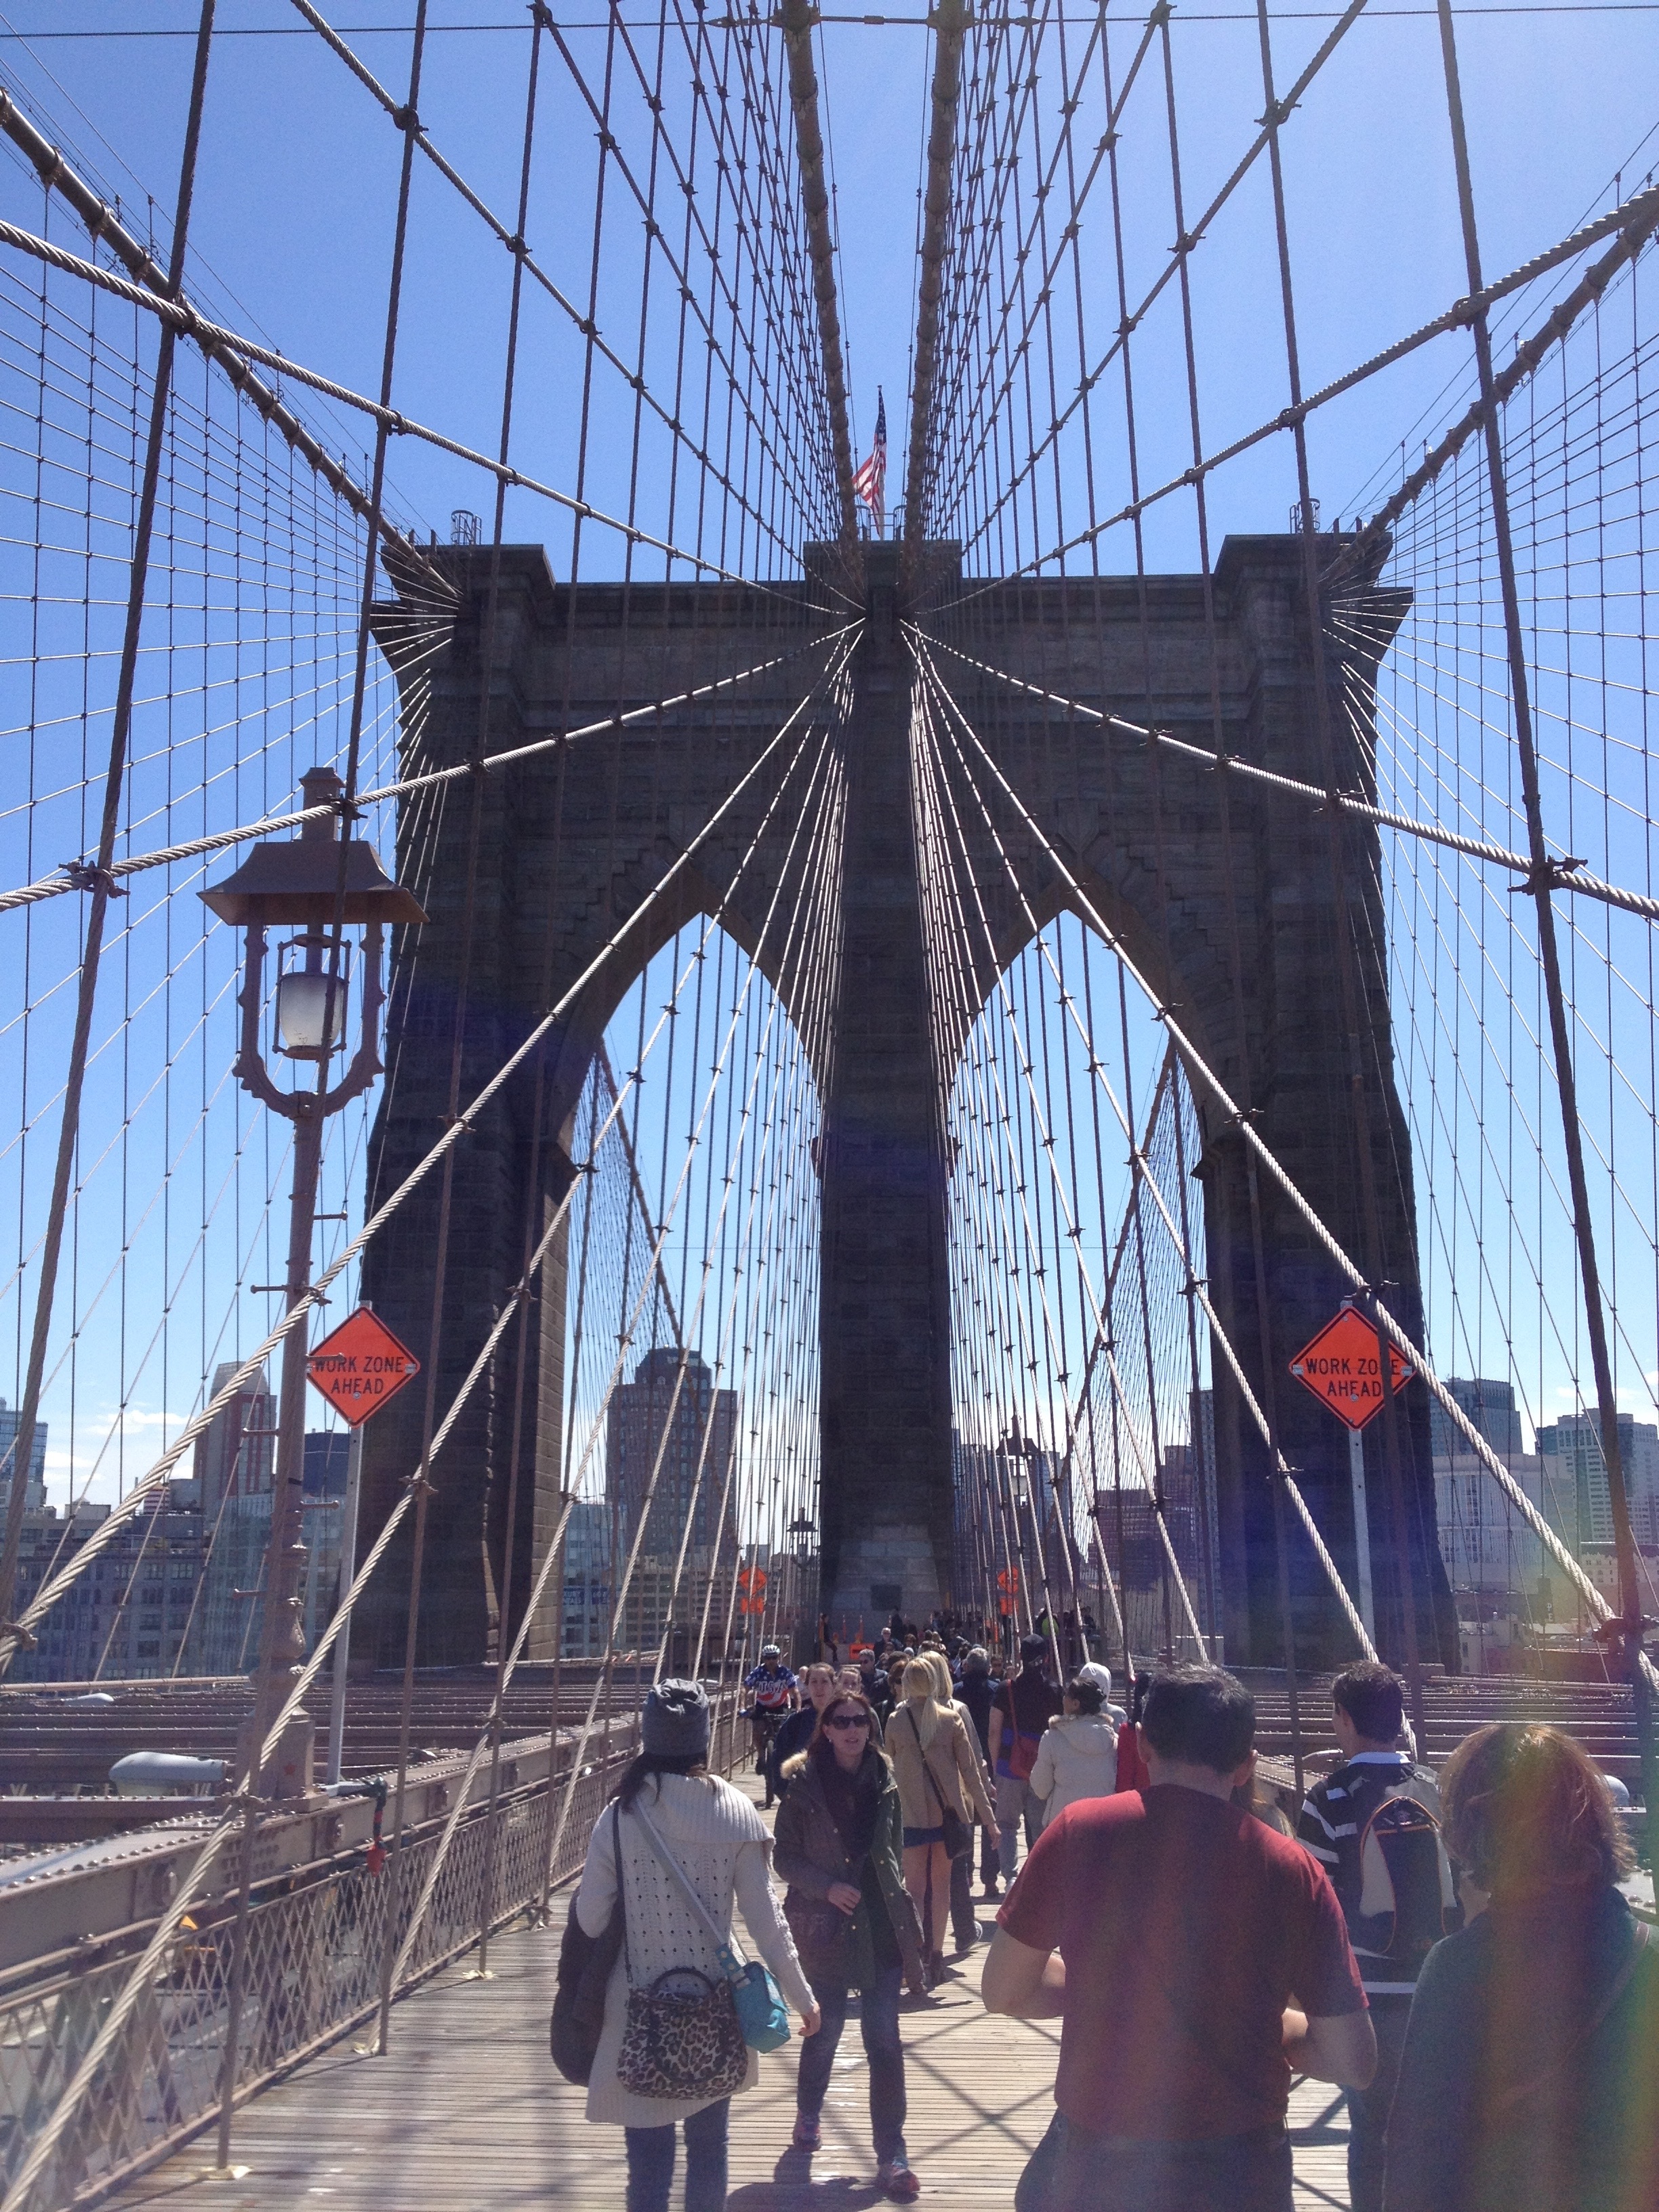
bridge, vehicle, ferris wheel, mast, landmark, sail, tourist attraction, sailing ship, tall ship, galleon